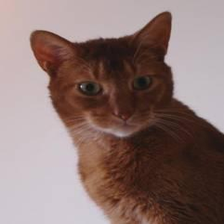
Species: cat
Breed: Abyssinian